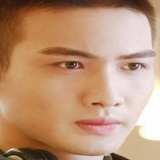
diễn viên Trương Bân Bân